Anni (1948 film)

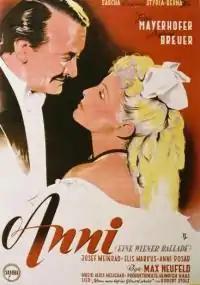
German film poster

Anni is a 1948 Austrian-German historical romance film directed by Max Neufeld and starring Elfie Mayerhofer, Siegfried Breuer and Josef Meinrad. It is part of the genre of Vienna films.